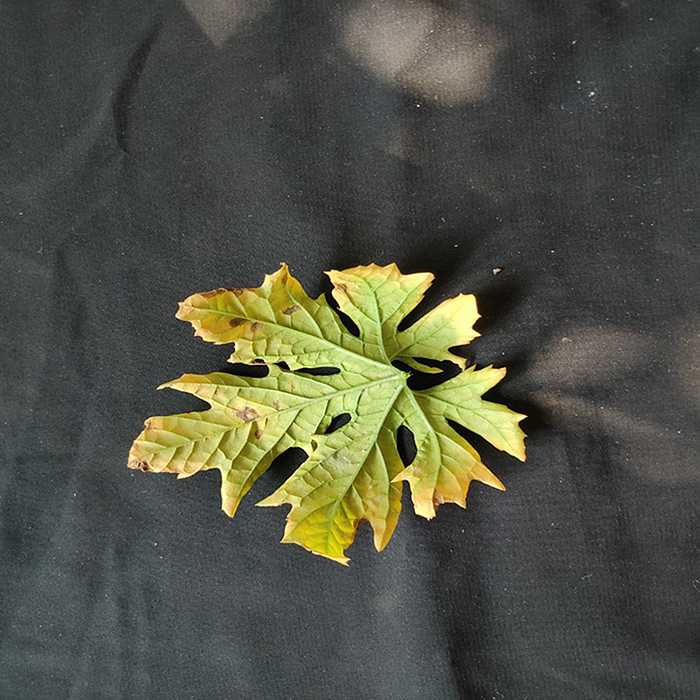
Plant: Bitter Gourd
Label: Fusarium wilt